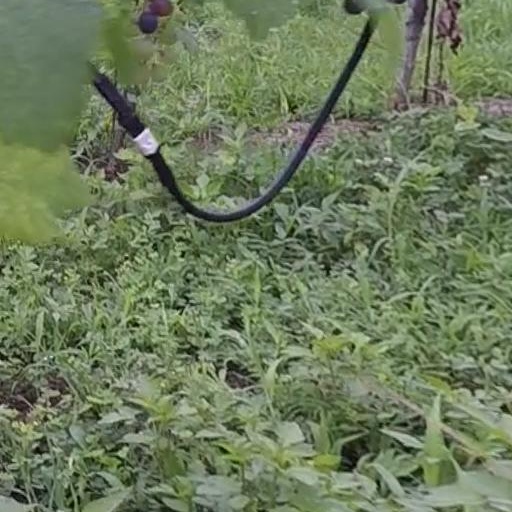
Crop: grape